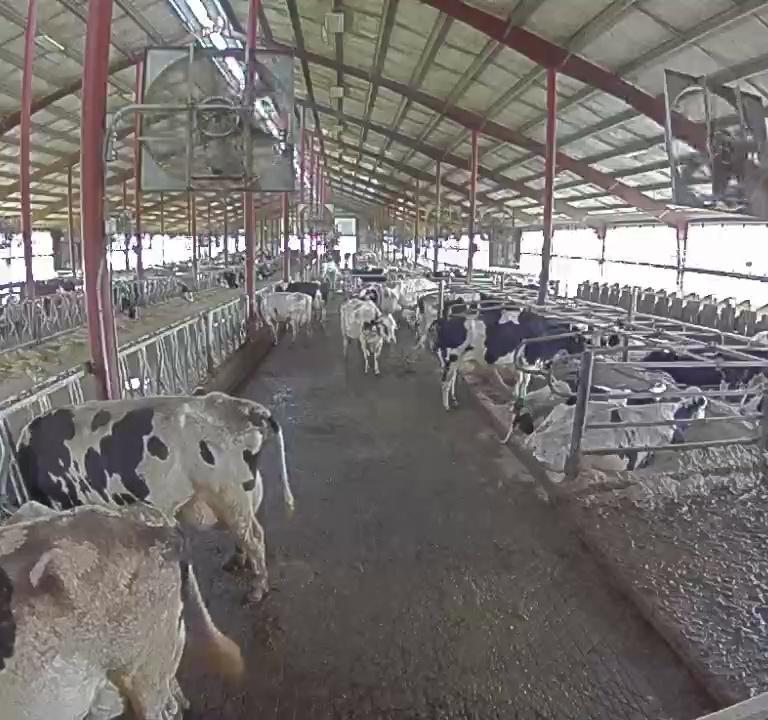
Number of cows: 8